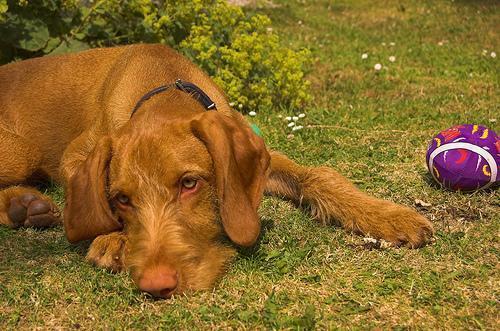
vizsla